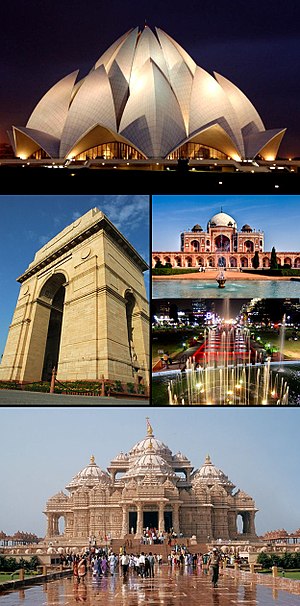
New Delhi
New Delhi er anlagt hovedstad i Indien siden 1912 lige syd for Delhi. New Delhi har 142.004 indbyggere mens New Delhi metroområde har 26.495.000 indbyggere.